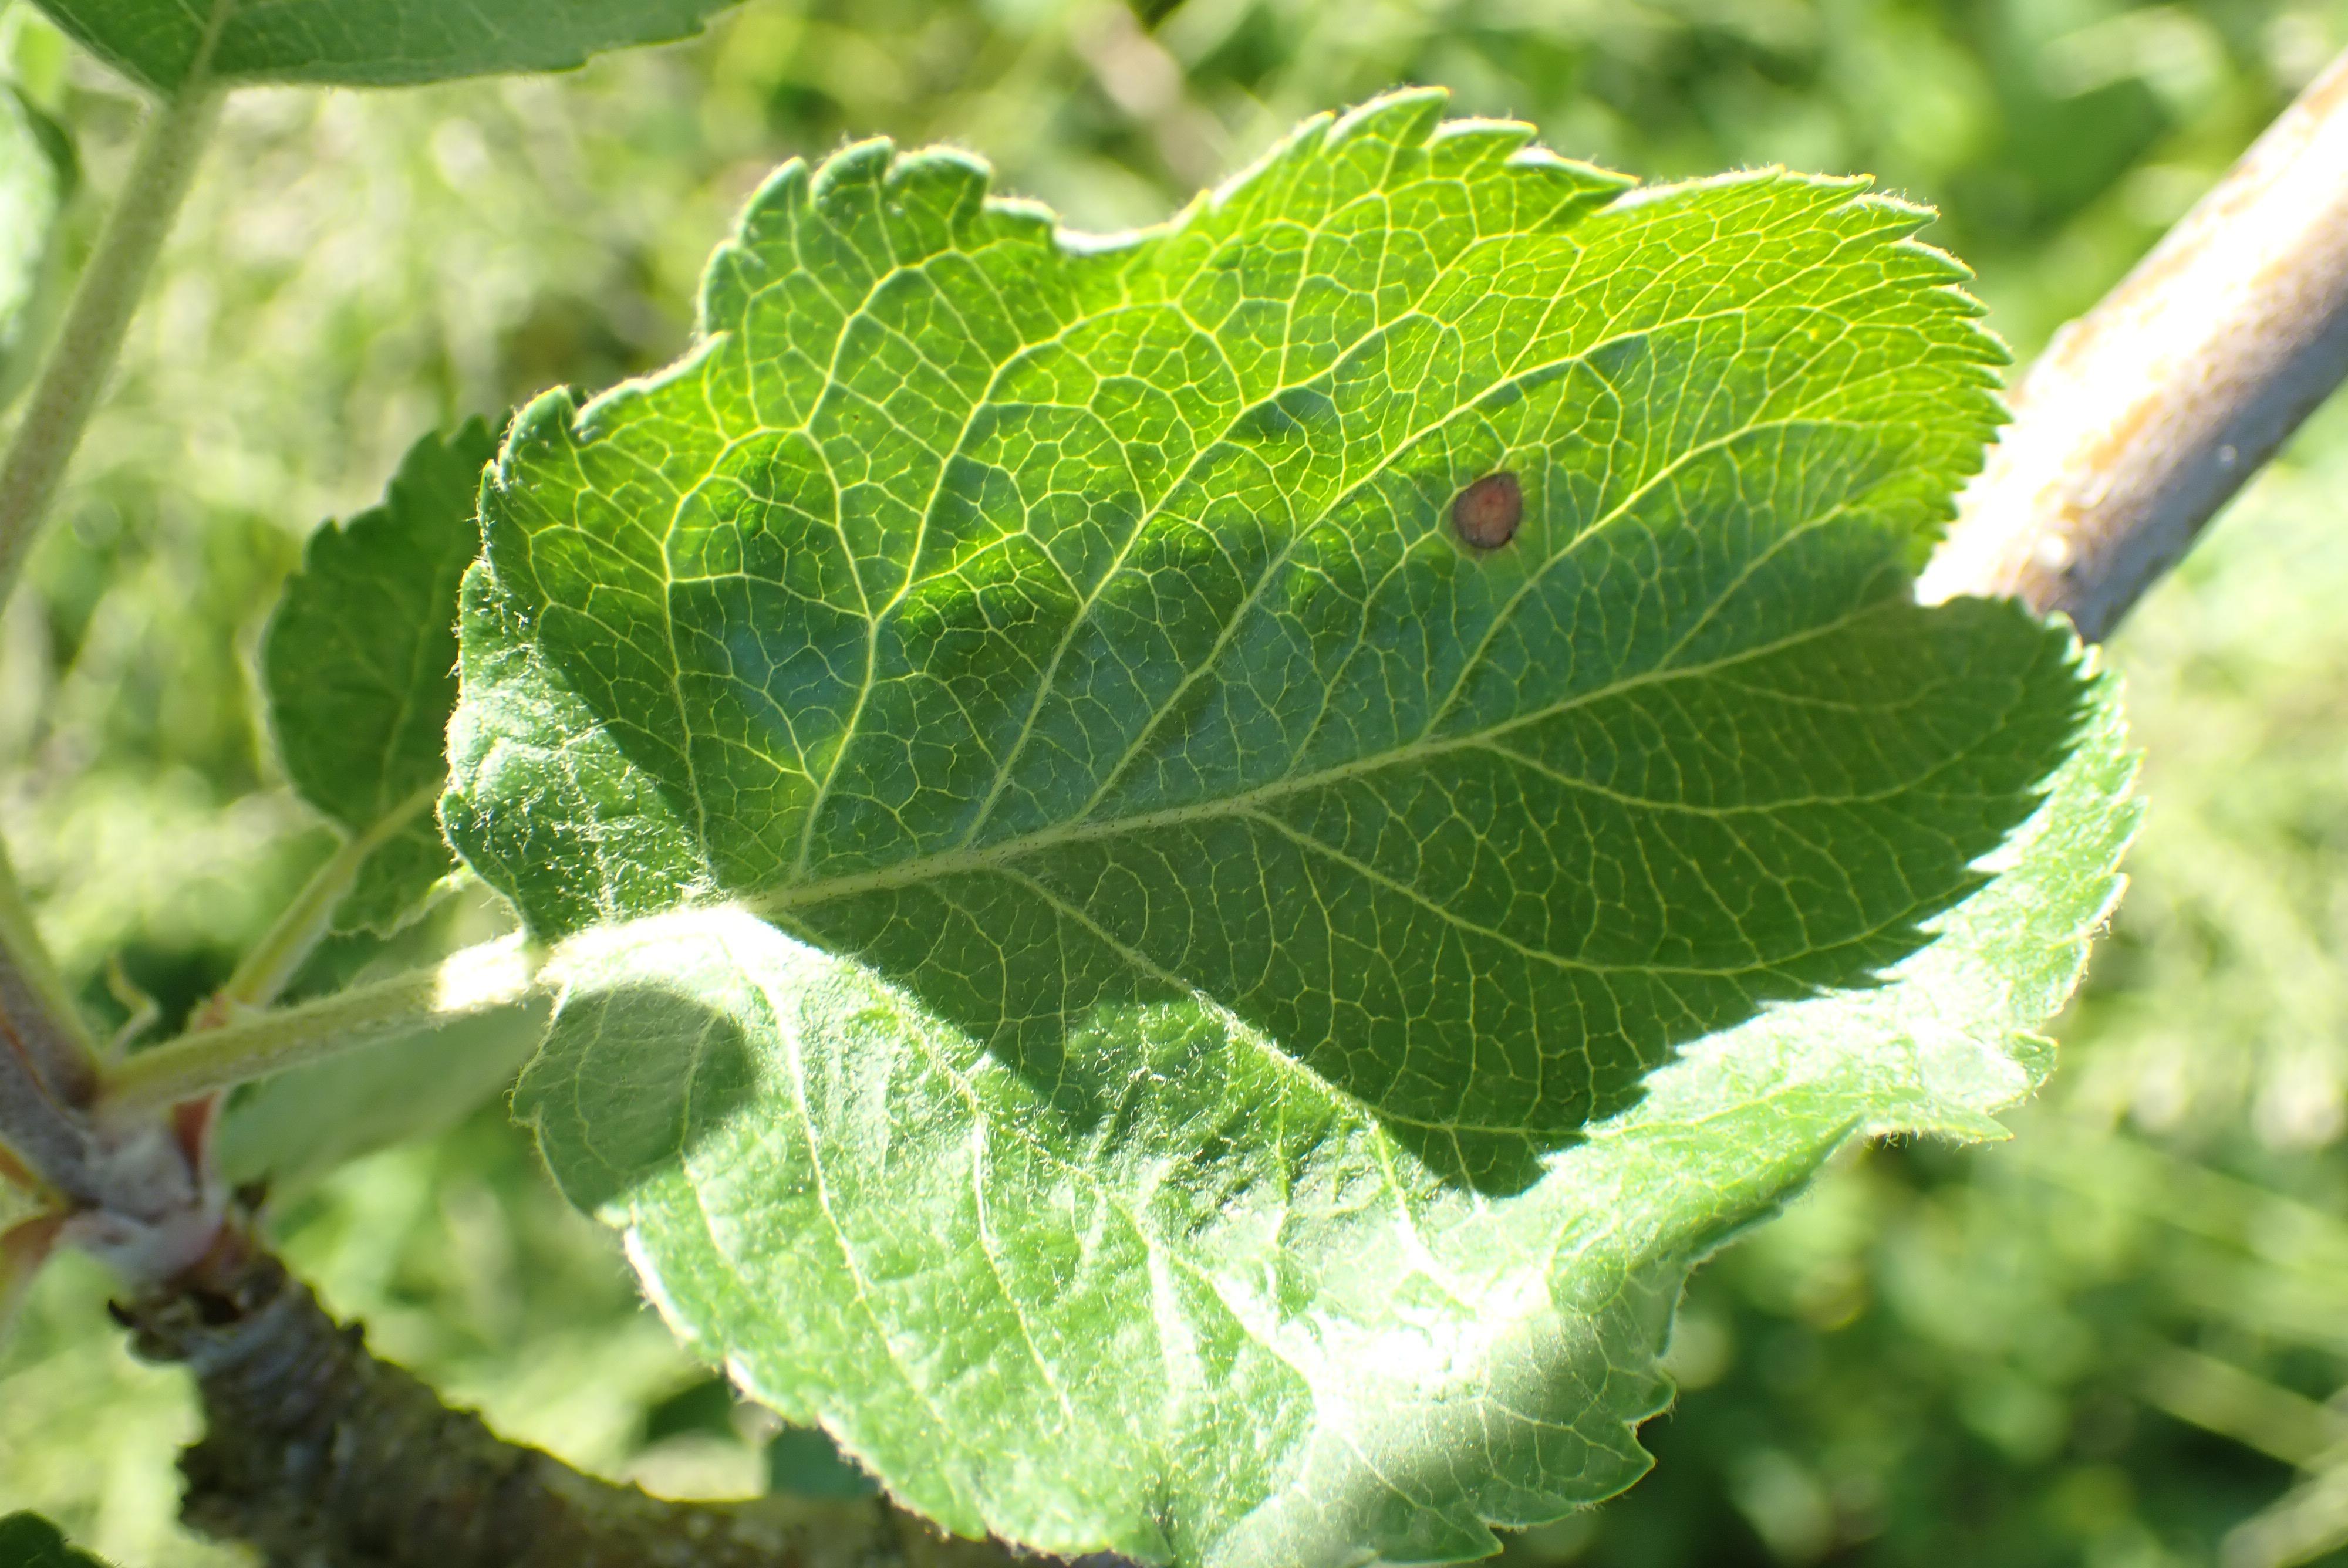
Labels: frog_eye_leaf_spot